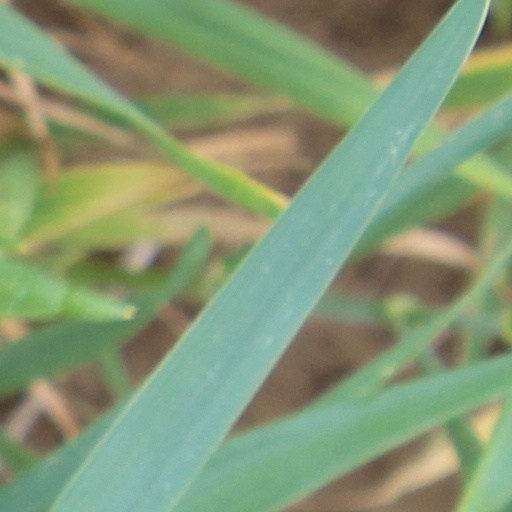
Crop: wheat